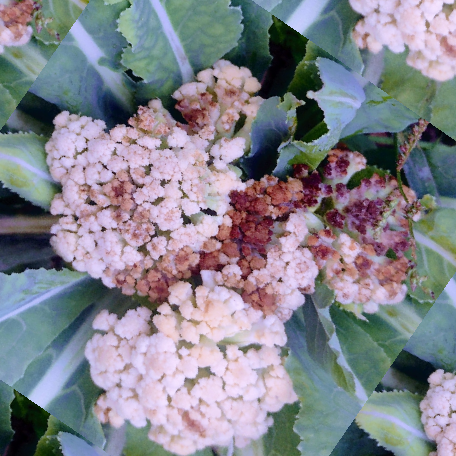
Label: Bacterial spot rot